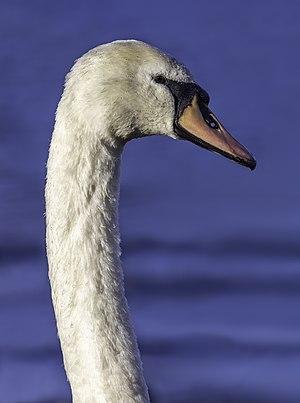
Tête d'un Cygne tuberculé (Cygnus olor) au lac Windermere, Bowness-on-Windermere, Angleterre Polski: Portret łabędzia niemego (Cygnus olor) na
Le Cygne tuberculé ou Cygne muet est une espèce d'oiseaux de la famille des anatidés. Le premier nom de l'animal provient de la bosse qu'il a sur le bec, appelée tubercule, et le second du fait qu'il émet de rares cris plutôt de faible puissance.